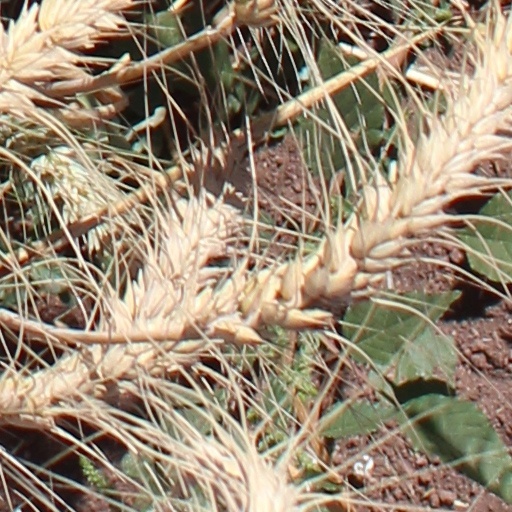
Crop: wheat